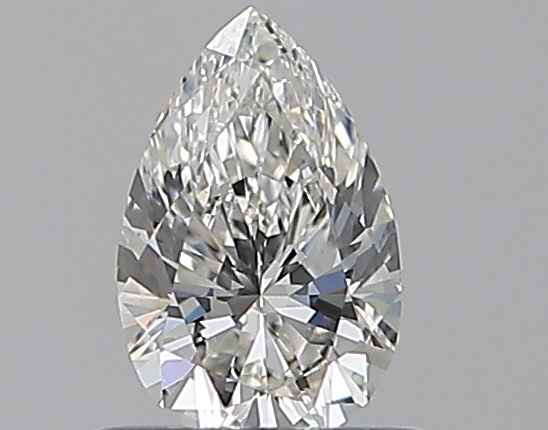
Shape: pear
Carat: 0.5
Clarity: VS1
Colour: I
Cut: EX
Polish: EX
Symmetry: VG
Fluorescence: F
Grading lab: GIA
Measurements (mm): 6.83 x 4.43 x 2.78